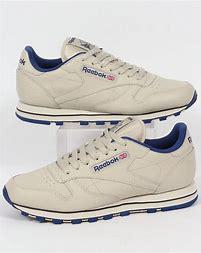
Brand: Reebok
Model: Classic